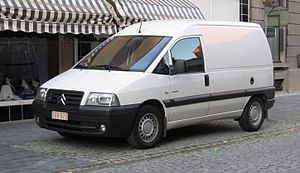
Citroën Jumpy / Første generation (1995−2006)
Citroën Jumpy er en serie af varebiler og minibusser, som Citroën siden 1995 har bygget i joint venture med Peugeot og Fiat, hvis udgave af modellen hedder henholdsvis Expert og Scudo.